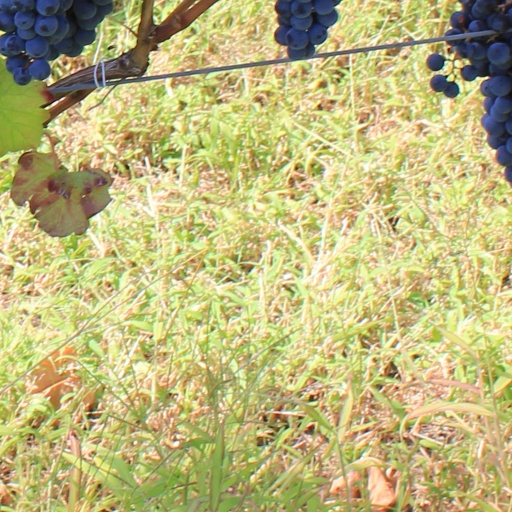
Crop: grape